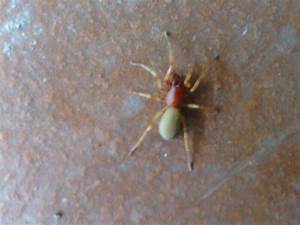
Label: ragno